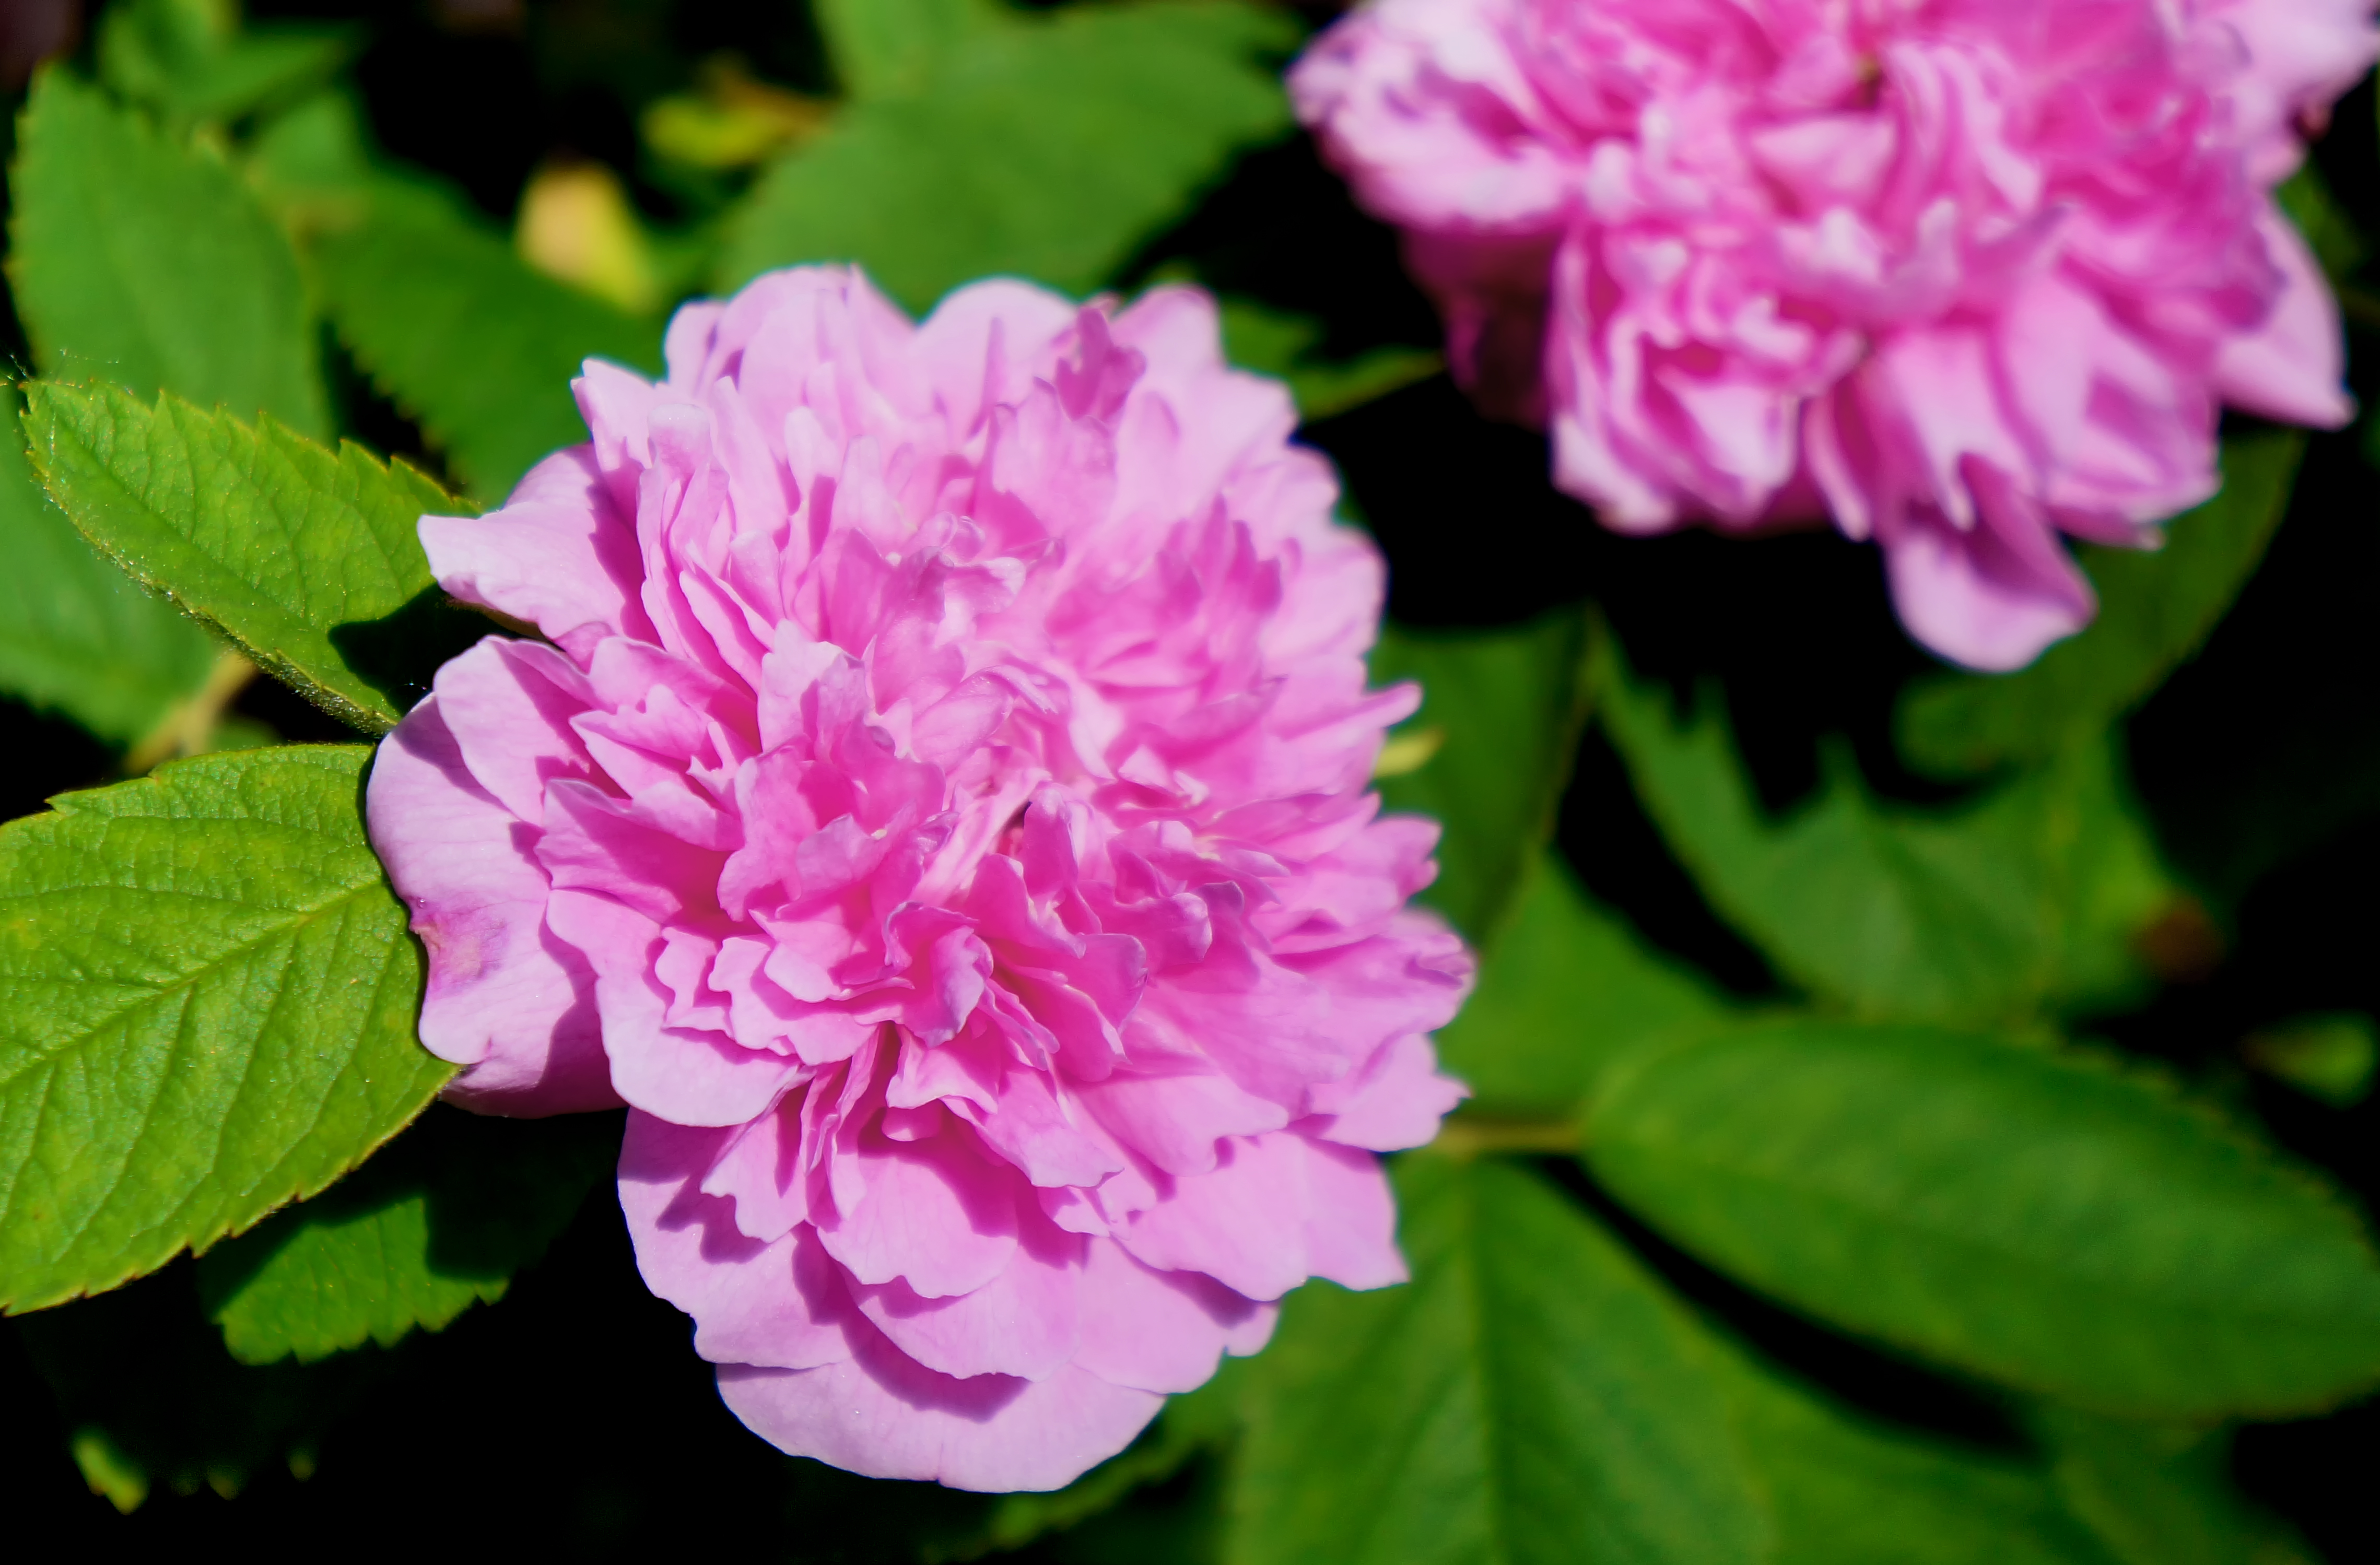
blossom, plant, flower, petal, bush, rose, garden, pink, flora, shrub, museo, finland, helsinki, peony, botanic, kumpula, luonnontieteellinen, luomus, macro photography, flowering plant, rosa rugosa, land plant, rosa centifolia, rosa gallica